Sir John Guise, 2nd Baronet

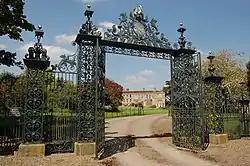
Elmore Court, Gloucestershire

Sir John Guise, 2nd Baronet (c.1654 – November 1695) of Elmore Court, Gloucestershire was an English landowner and Member of Parliament.